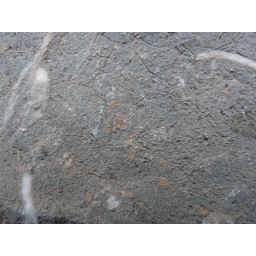
Spiral shells embedded in a rock found on Al Jabal Al Akhdar. The white lines are from larger fossil shells.